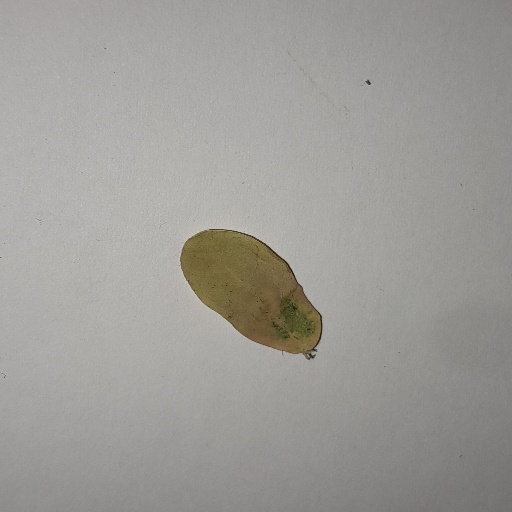
Species: Sojina
Leaf condition: Yellow Leaf